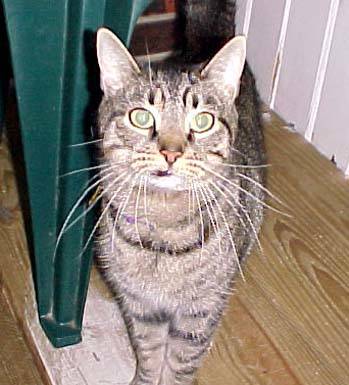
Label: cat